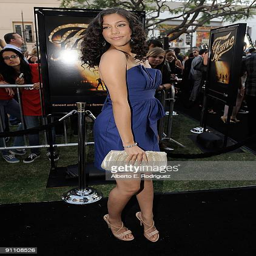
actor arrives at the premiere